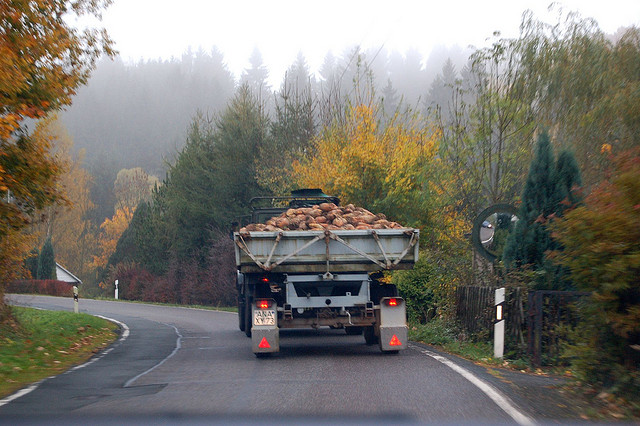
user: Given an image and a question. Answer the question in a short answer. Question: What is the meaning of the symbols seen on the back of this truck? Short Answer:
assistant: caution